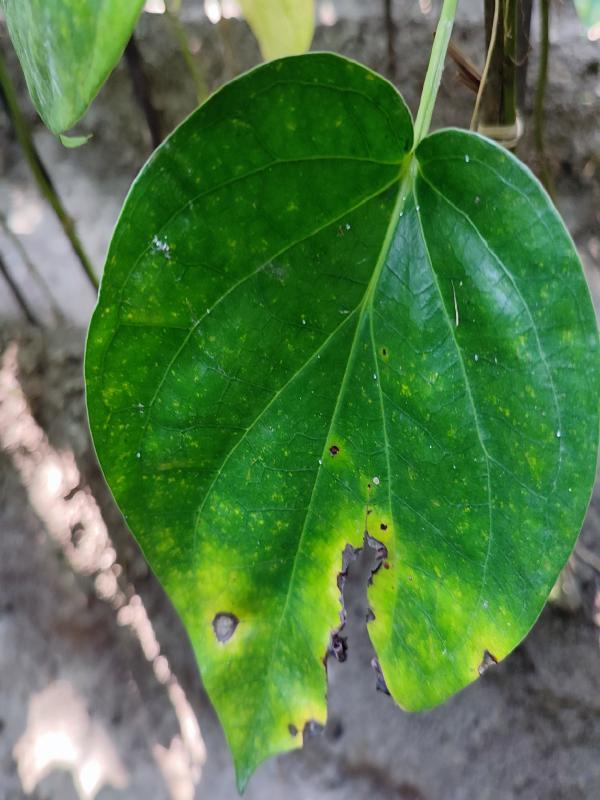
Label: Bacterial_Leaf_Disease